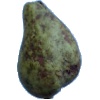
Label: Pear Stone 1